Josephine Superstar

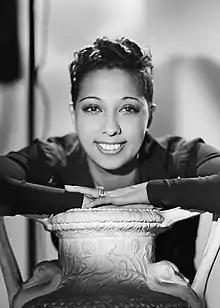
Dancer, singer, and civil rights activist Josephine Baker, the subject of the album.

The album was released on August 5, 1978. It peaked on August 19, 1978 at #28, running for 5 weeks on the Dance Club Songs chart. During its peak day, it was superseded by contemporary chart-toppers such as "Dance (Disco Heat)" by Sylvester (#1), "Boogie Oogie Oogie" by A Taste of Honey (#4), "Last Dance" by Donna Summer (#5), "In The Bush" by Musique (#6), "Miss You" by The Rolling Stones (#8), "American Generation" by The Ritchie Family (#19), and "You Got Me Running" by Lenny Williams (#25).